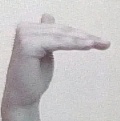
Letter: khaa